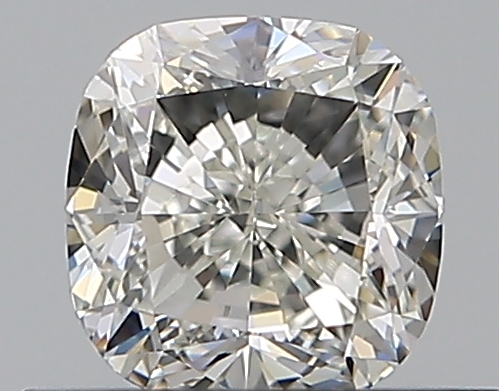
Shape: cushion
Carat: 0.59
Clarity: VVS1
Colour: I
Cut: EX
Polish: EX
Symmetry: VG
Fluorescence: N
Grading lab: GIA
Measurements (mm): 4.71 x 4.59 x 3.19